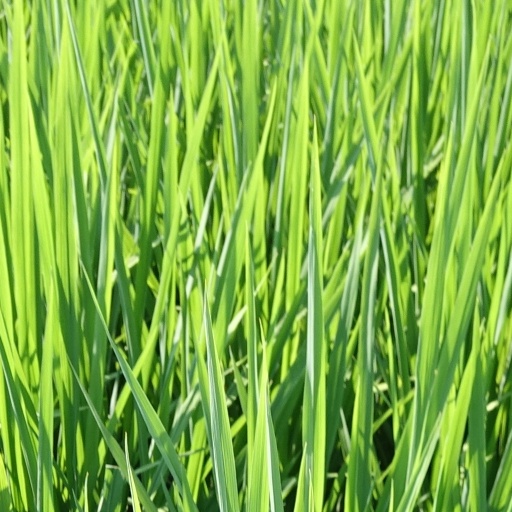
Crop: rice